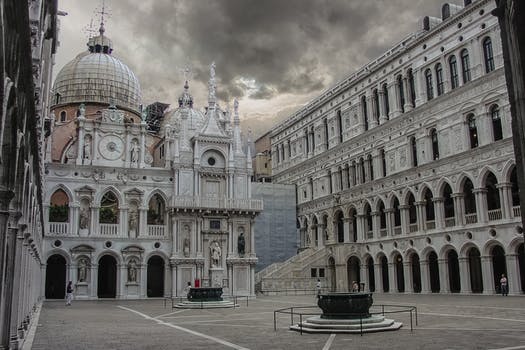
Label: No Watermark